Kuwaresma (film)

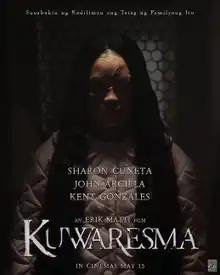
Theatrical release poster

Kuwaresma, also known as The Entity, is a 2019 Filipino supernatural horror film directed by Erik Matti and starring Sharon Cuneta and John Arcilla, with Kent Gonzales, Pam Gonzales and Guila Alvarez in their supporting roles. The story follows Luis Fajardo (Kent Gonzales), who returns to his home in Baguio to mourn the death of his twin sister. He is welcomed by his parents—Rebecca (Sharon Cuneta) and Arturo (John Arcilla)—in their family, but they remain silent on the truth about the death of his sister.